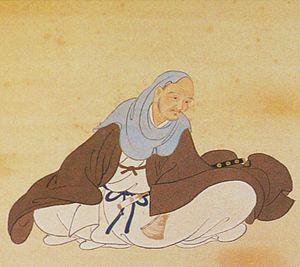
Date Harumune est un daimyo japonais de l'époque Sengoku, 15ᵉ chef du clan Date de la province de Mutsu. Harumune est le fils de Date Tanemune.